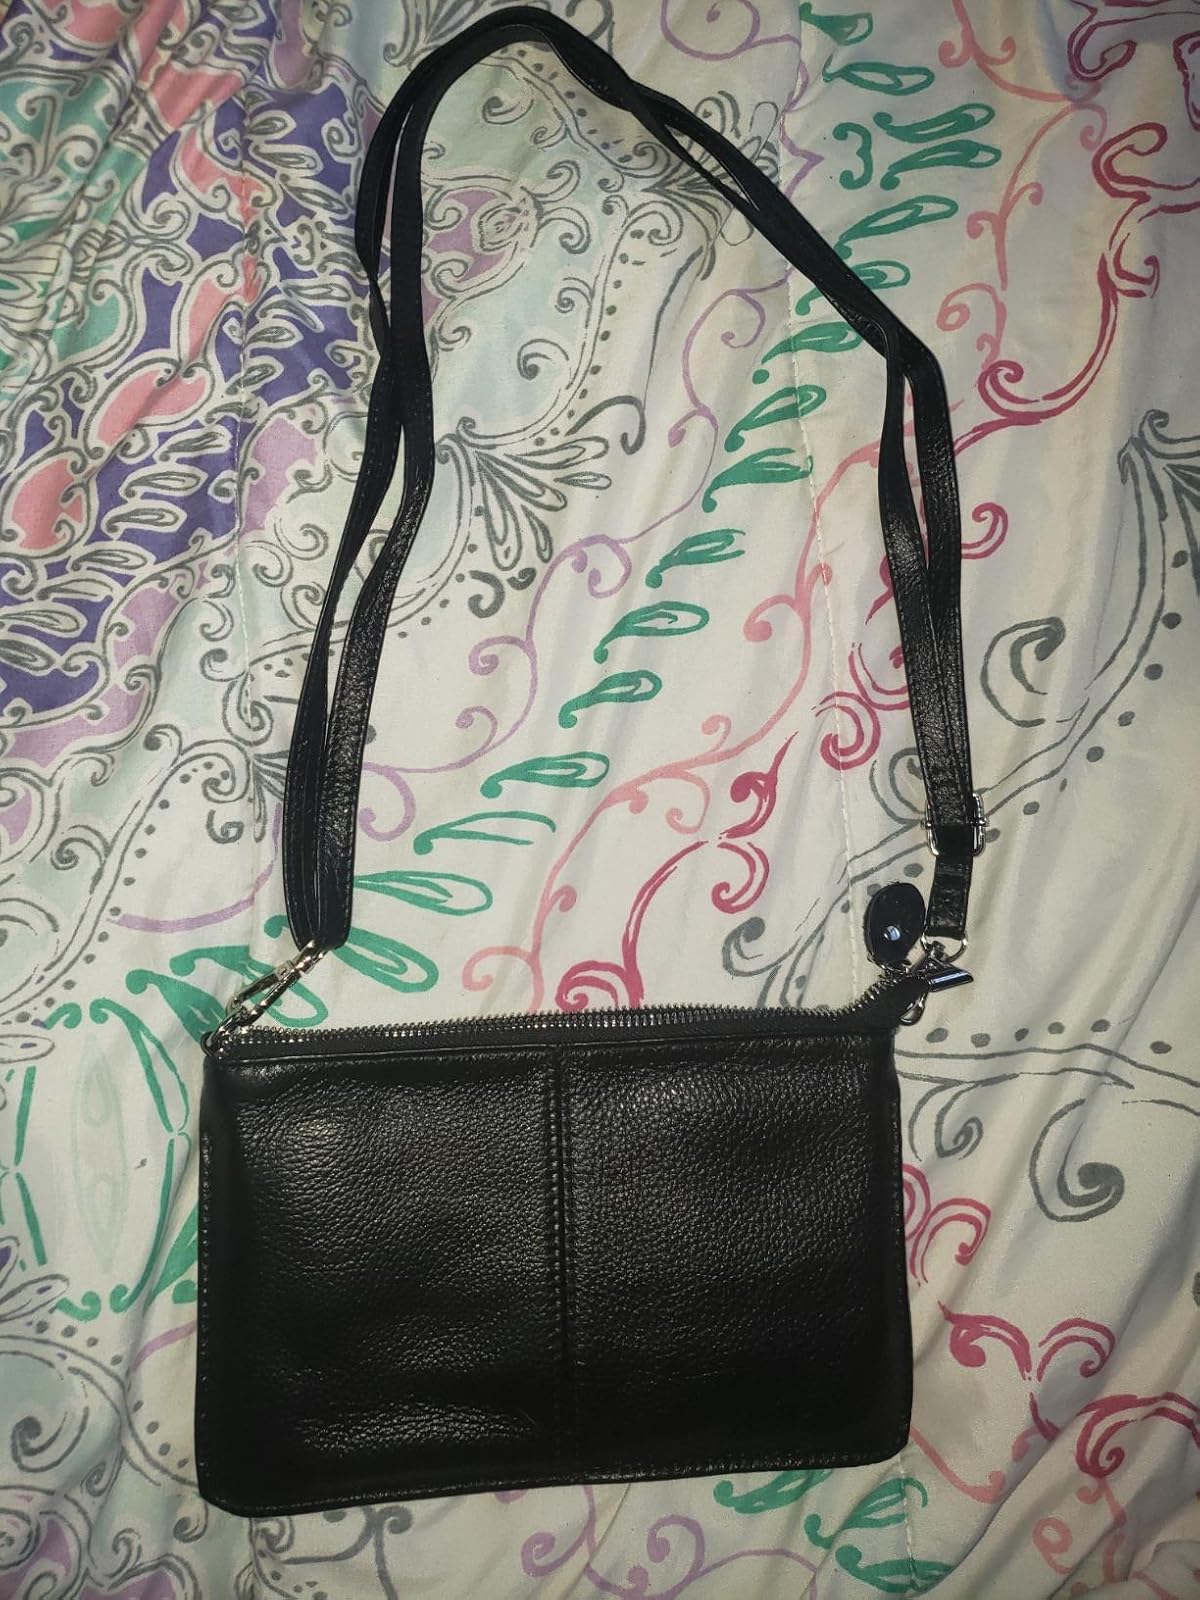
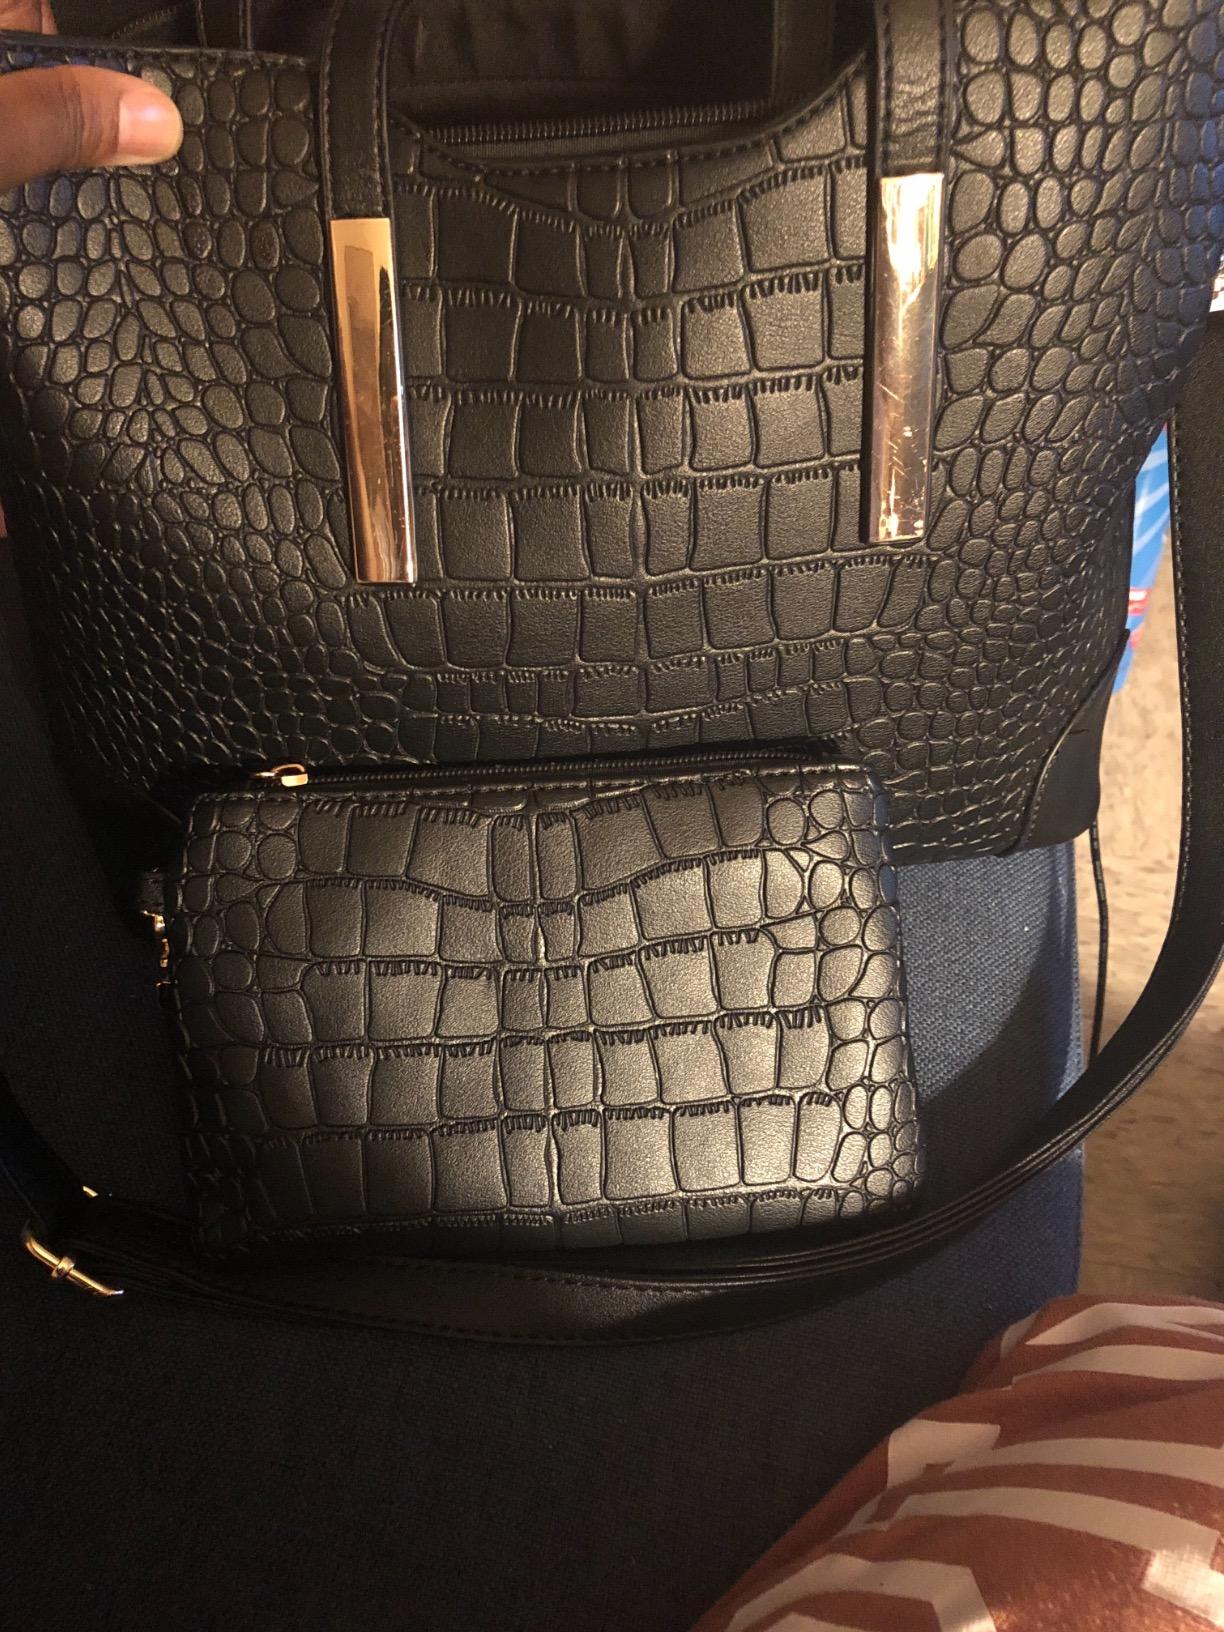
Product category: accessories_handbag
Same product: no